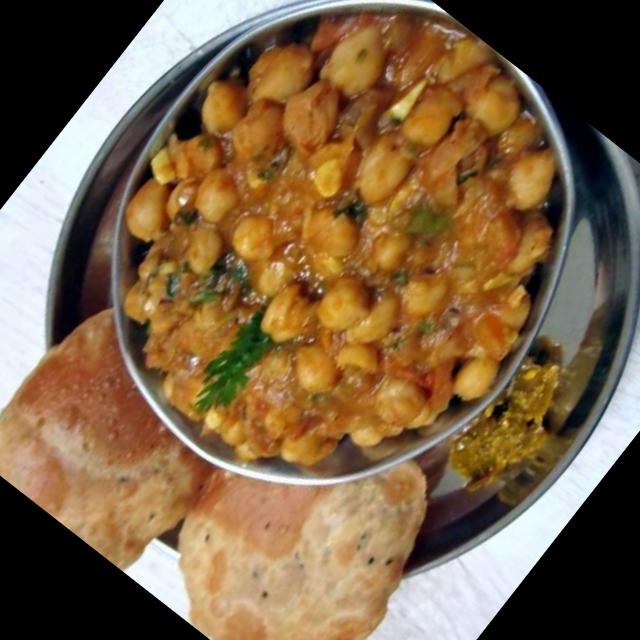
Dish: chole